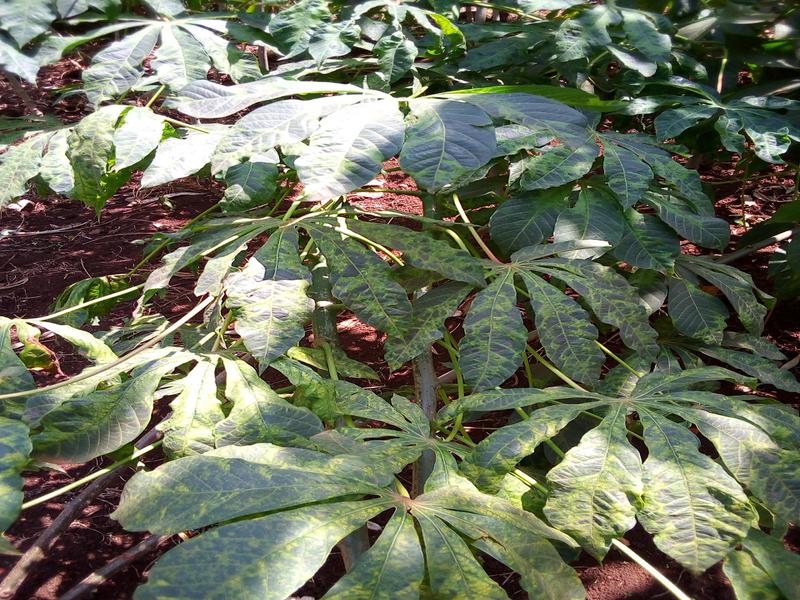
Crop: cassava
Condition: mosaic_disease